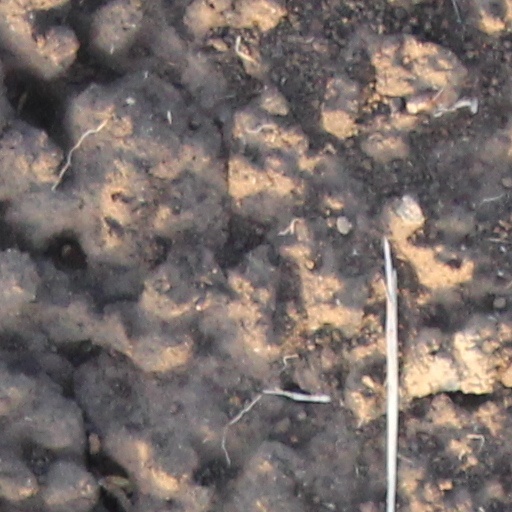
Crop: wheat